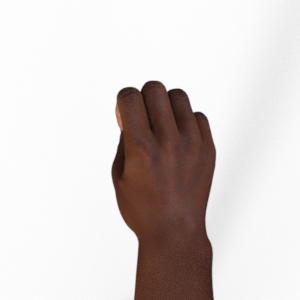
Label: rock